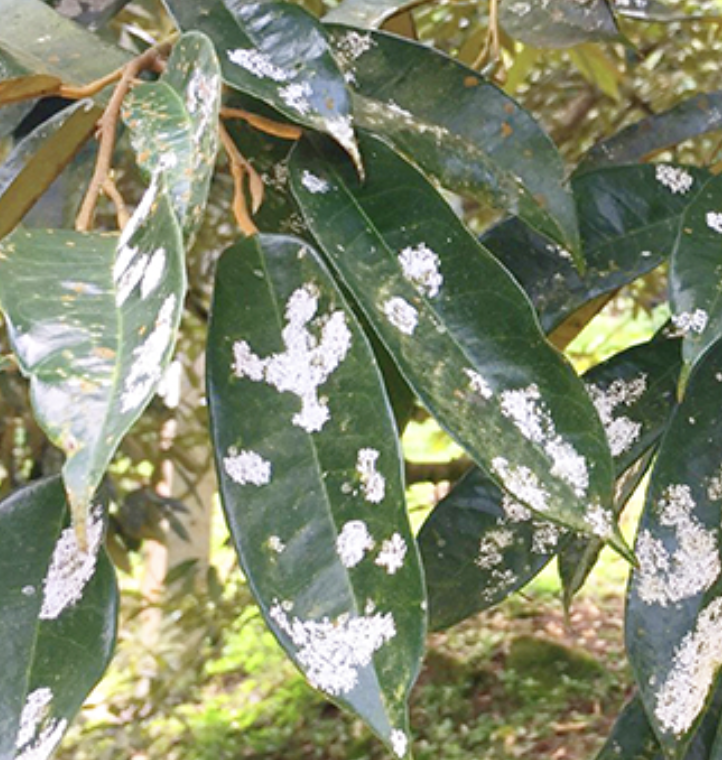
Label: mealybug_infestation